BBC Symphony Orchestra

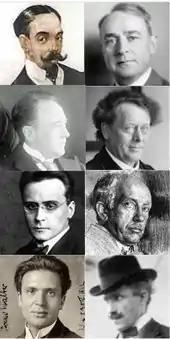
Guest conducting the BBC SO in the 1930s: from top left, clockwise, Beecham, Koussevitzky, Mengelberg, Richard Strauss, Toscanini, Walter, Webern, Weingartner

A substantial number of the players performed at the 1930 Promenade Concerts under Wood, and the full BBC Symphony Orchestra gave its first concert on 22 October 1930, conducted by Boult at the Queen's Hall. The programme consisted of music by Wagner, Brahms, Saint-Saëns and Ravel. Of the 21 programmes in the orchestra's first season, Boult conducted nine and Wood five.